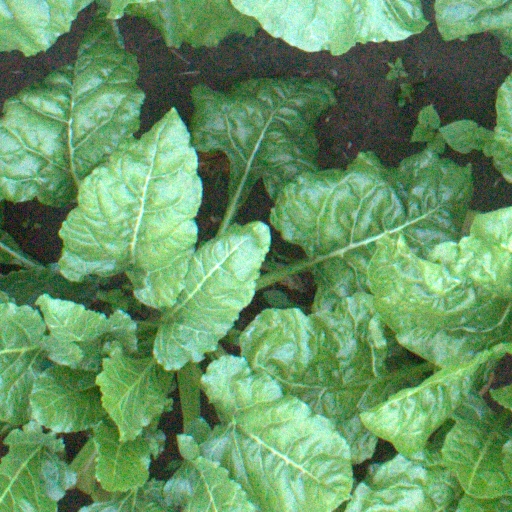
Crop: sugar beet